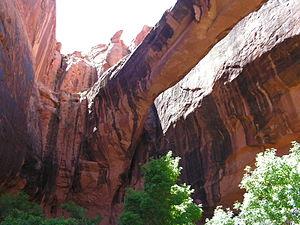
Cette liste des plus longues arches naturelles classe par longueur les arches naturelles en fonction de leur ouverture telle que définie par la Natural Arch and Bridge Society.